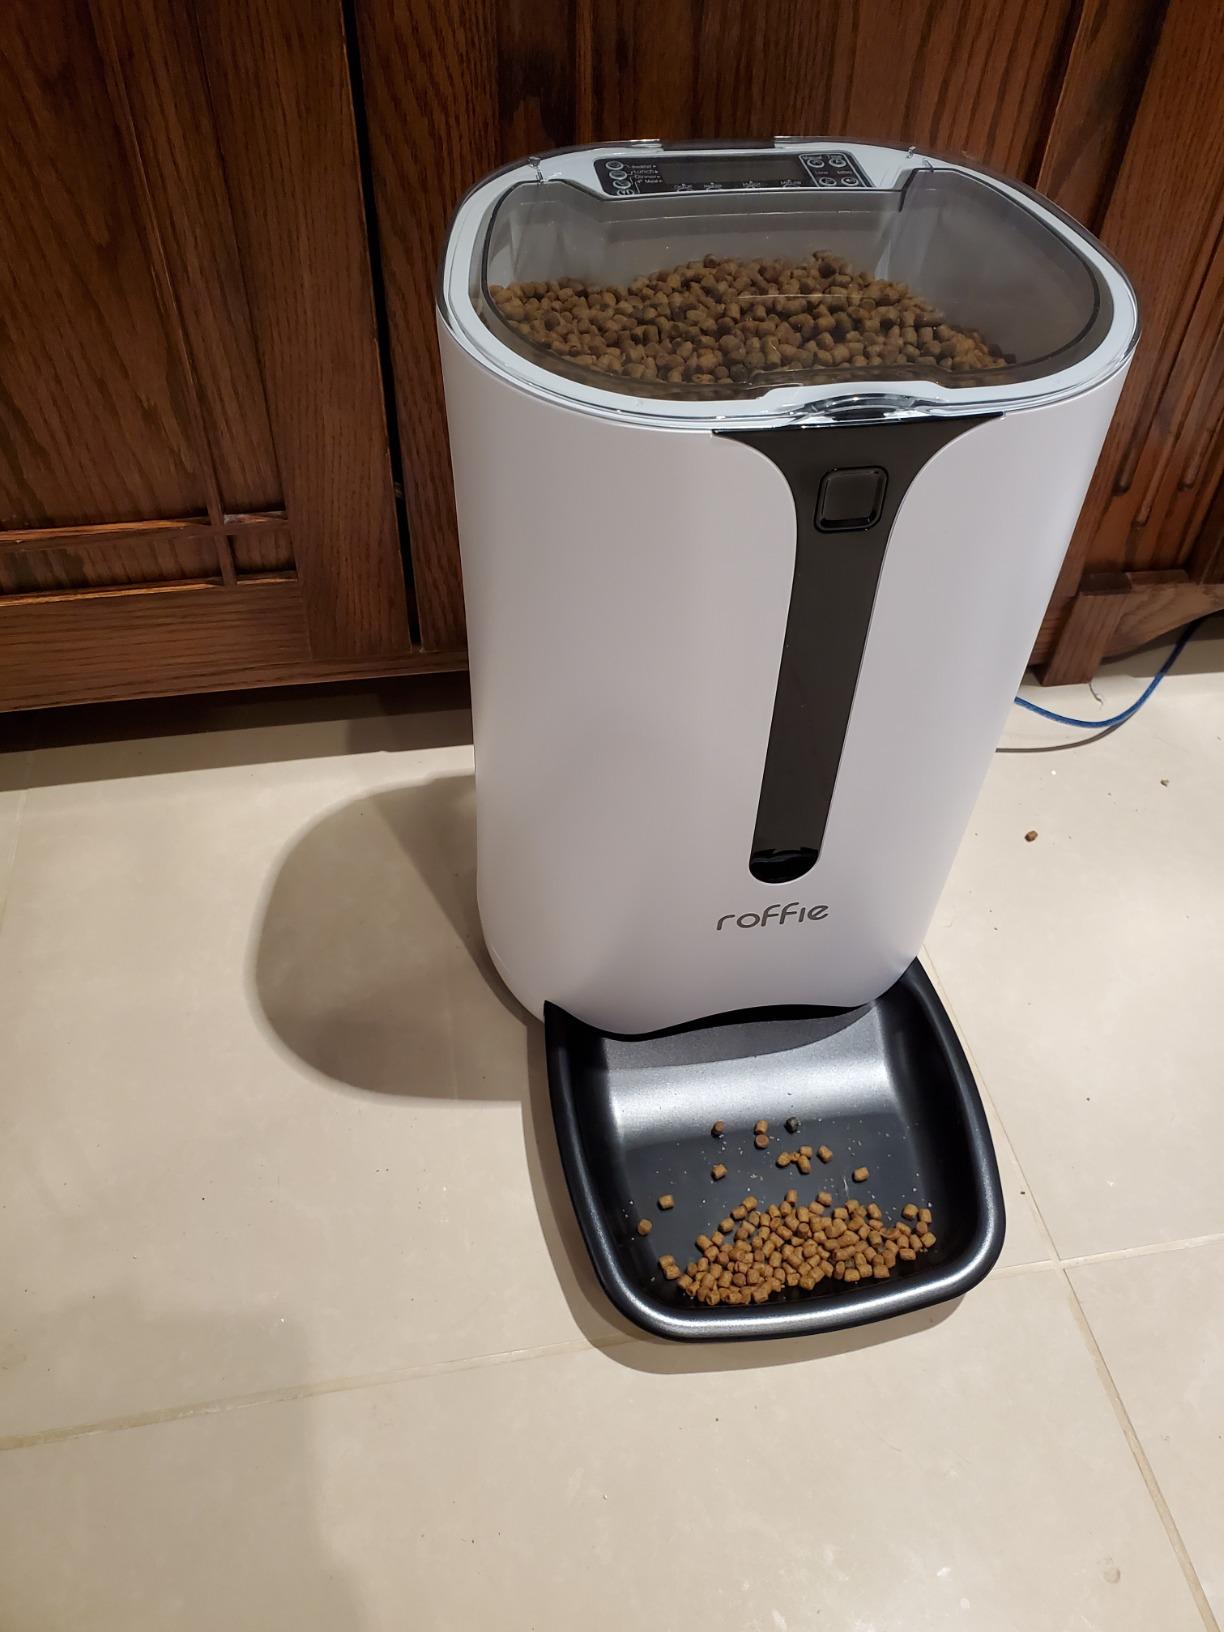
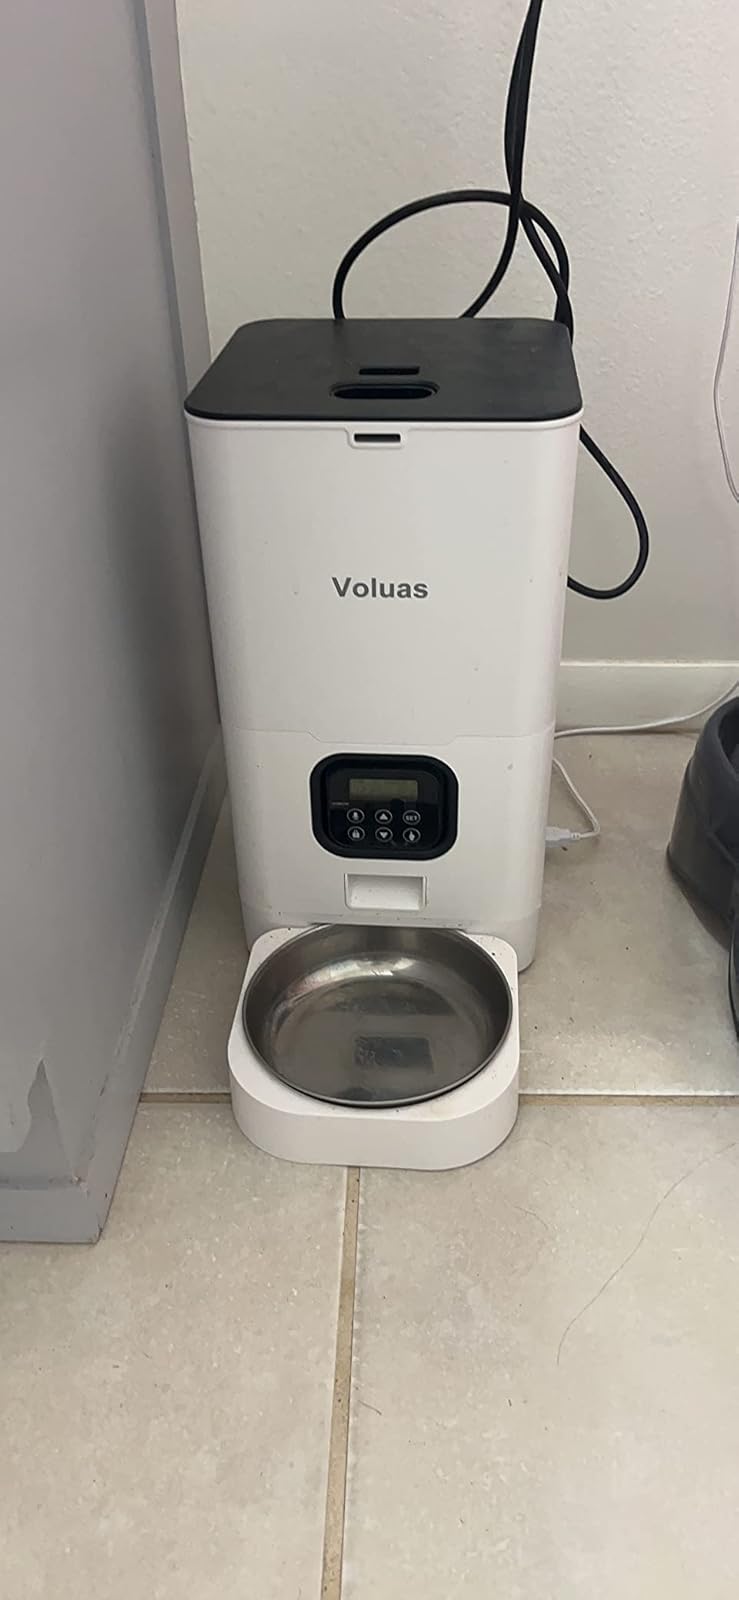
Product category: items_feeder
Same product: no